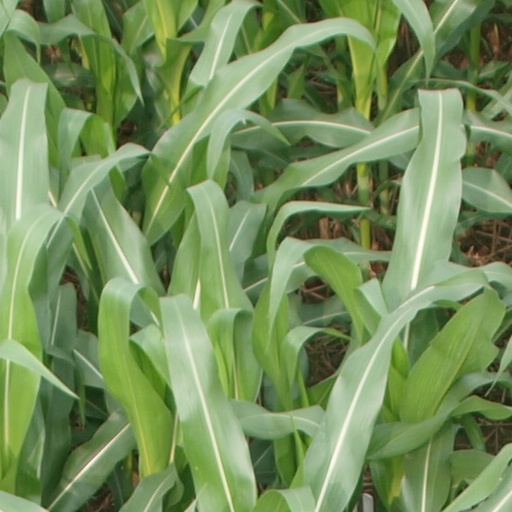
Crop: maize; corn